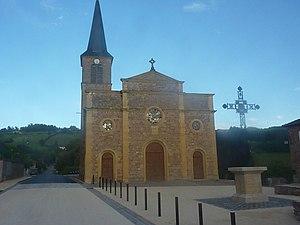
Place de l'église d'Arcinges
Arcinges est une commune française située dans le département de la Loire en région Auvergne-Rhône-Alpes.